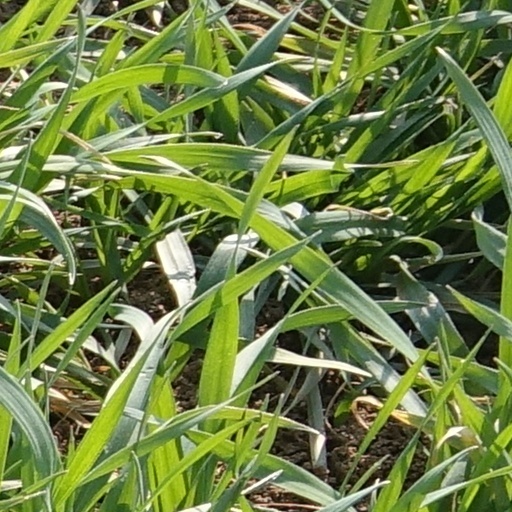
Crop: wheat